Flotta

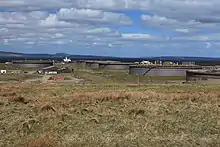
Flotta oil terminal

Everything changed with the arrival of the Royal Navy in Scapa Flow at the start of the First World War. There is a photograph held by the Imperial War Museum in London that shows a boxing match taking place on Flotta in front of a wartime audience of 10,000 people.